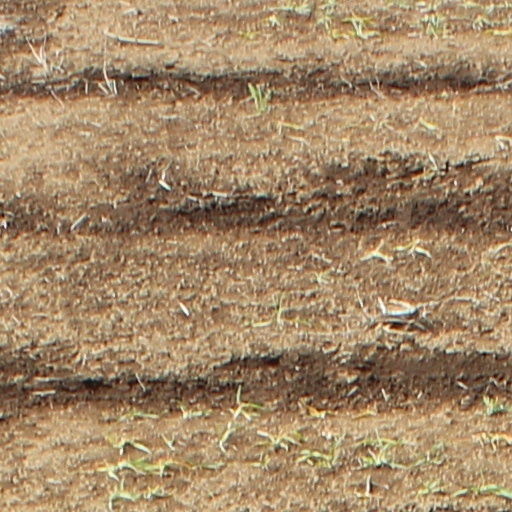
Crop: wheat